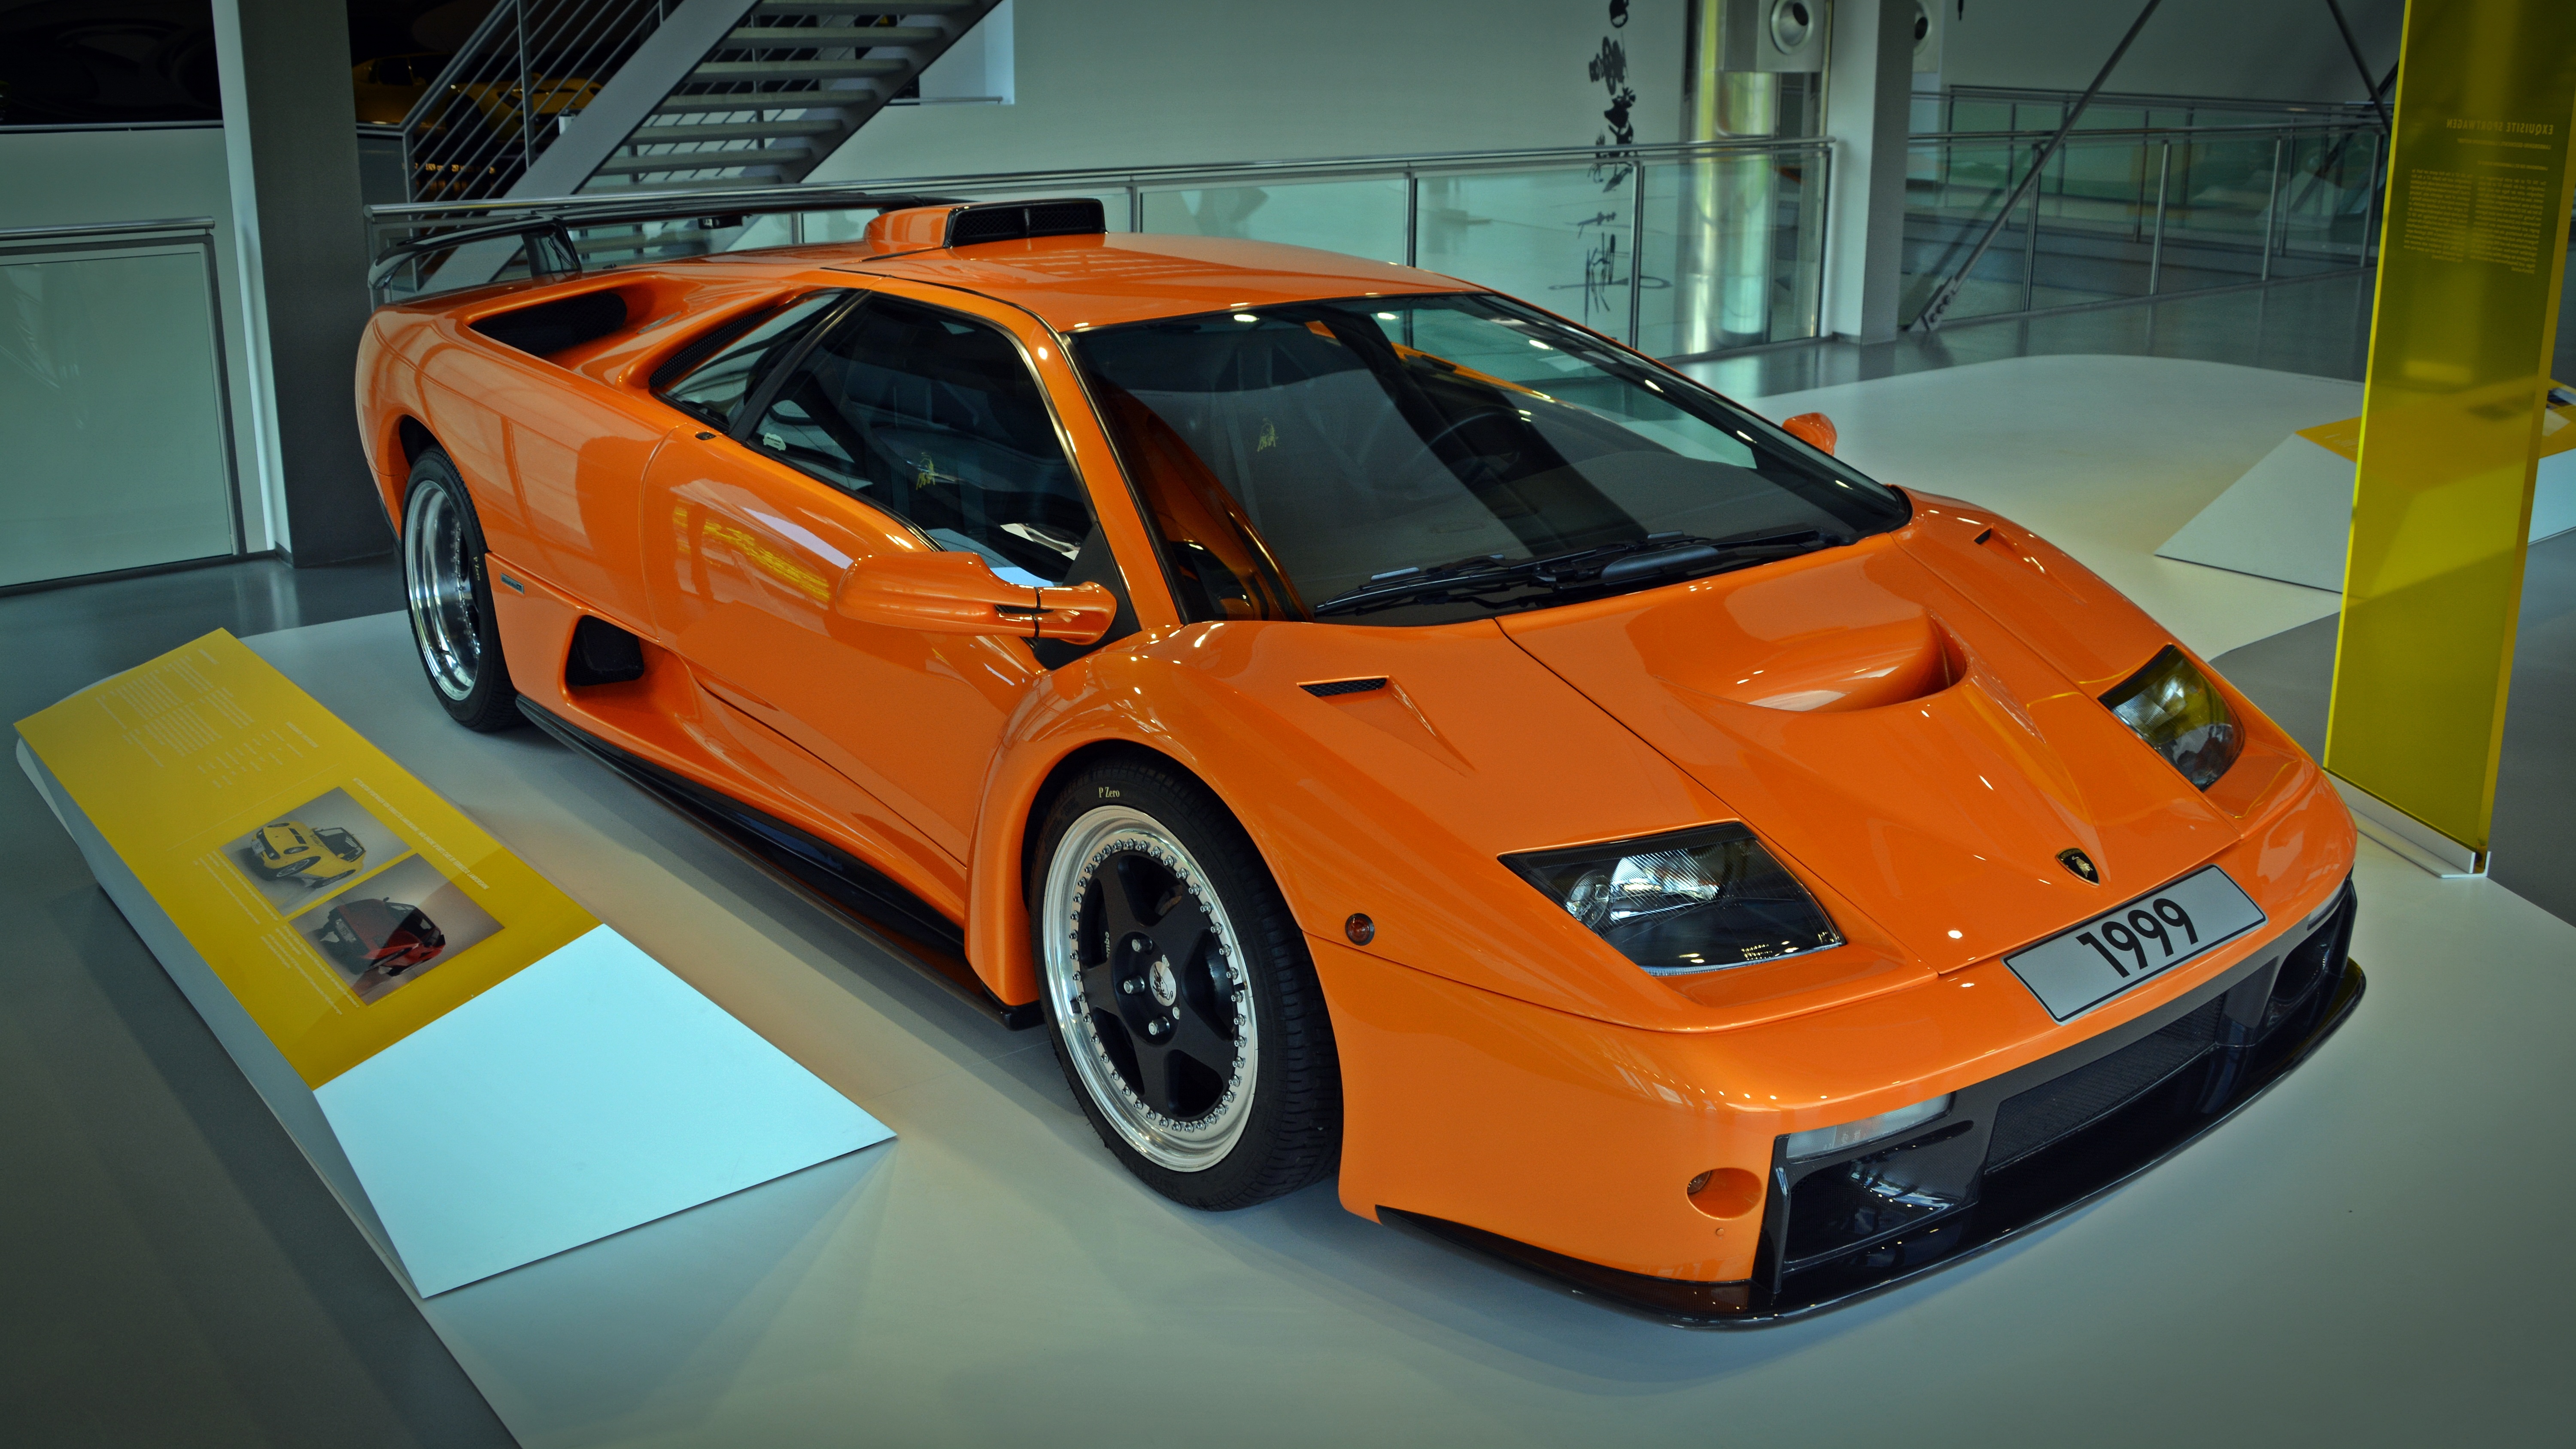
car, wheel, vehicle, speed, sports car, supercar, racing, motorsport, lamborghini, stylish, racing car, flitzer, diablo gt, land vehicle, automobile make, automotive design, luxury vehicle, performance car, lamborghini murci lago, lamborghini diablo